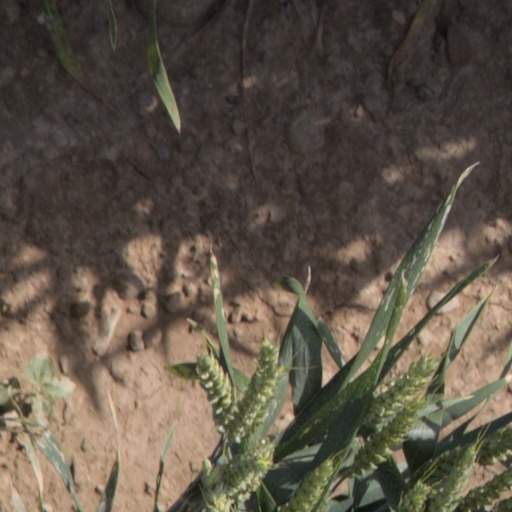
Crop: wheat